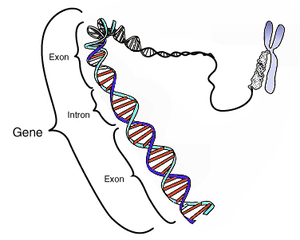
Un gène, en génétique, est une unité de base d'hérédité qui en principe prédétermine un trait précis de la forme d'un organisme vivant, tel que défini en 1909 par Wilhelm Johannsen. Au point de vue physique, un gène est un fragment du locus déterminé d'une séquence d'ADN.
Un intron est une portion d'un gène qui est transcrite en ARN, au sein d'un ARN précurseur, et qui est ensuite éliminée par un processus d'excision programmé et qu'on ne retrouve donc pas dans l'ARN mature. On trouve principalement des introns dans les gènes codant des protéines, où ils sont présents dans le pré-ARN messager et excisés dans l'ARNm mature. Les introns sont donc des régions non-codantes. On trouve aussi des introns dans des gènes codant des ARN non-codants comme les ARN ribosomiques ou les ARN de transfert.